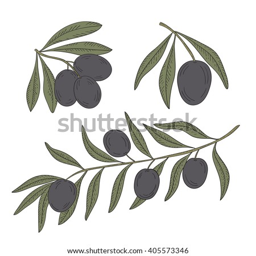
branch of olive tree with olives on a white background .